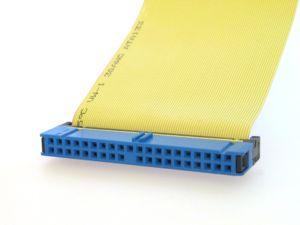
La norme Parallel ATA décrit une interface de connexion pour mémoires de masse. Elle a été conçue à l'origine par Western Digital sous le nom Integrated Drive Electronics ou IDE. Elle est gérée par le comité T13 d'INCITS. Cette norme utilise les normes ATA et ATAPI. En pratique, l'ATAPI qui étend ce standard de communication à des périphériques différents des disques durs, sert à faire passer des commandes SCSI sur la couche physique de l'ATA.